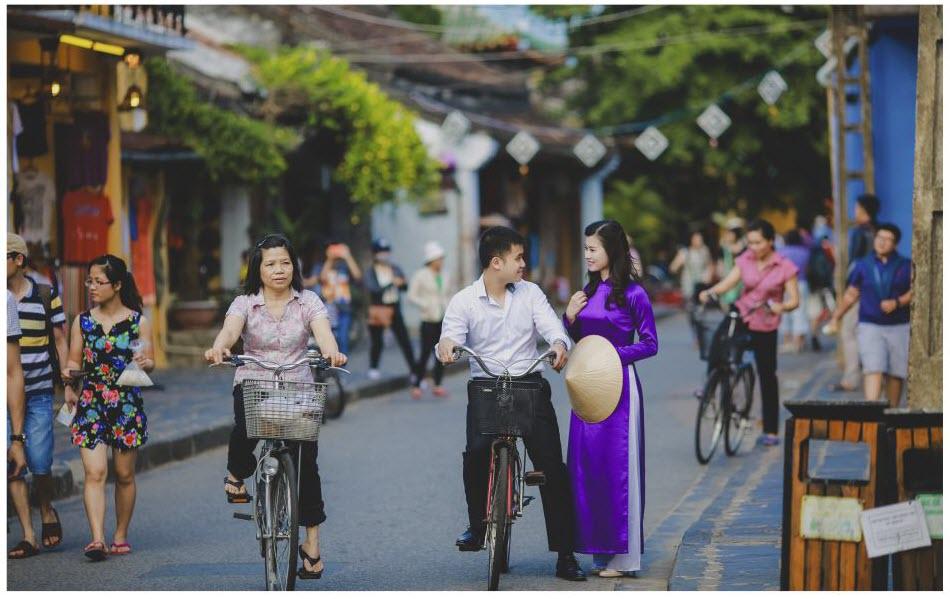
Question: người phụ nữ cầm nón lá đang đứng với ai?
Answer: với một người thanh niên mặc sơ mi trắng đi xe đạp